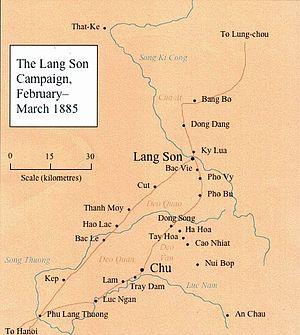
Campagne de Lang Son (Février 1885)
La campagne de Lang Son du 3 au 13 février 1885 est un épisode de la guerre franco-chinoise survenu au Tonkin. Le Corps Expéditionnaire du Tonkin du général Louis Brière de l'Isle bat l'armée chinoise du Guangxi et s'empare de Lang Son, ville stratégique importante après une campagne de dix jours et des contraintes logistiques énormes.